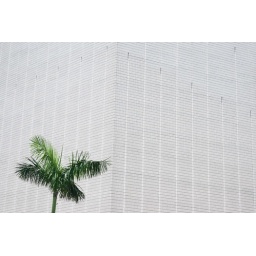
A Palm tree in front of a famous building (I forget which one) in Hong Kong.